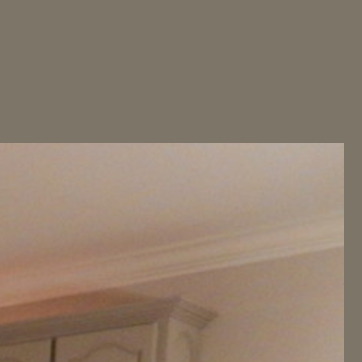
Material: painted